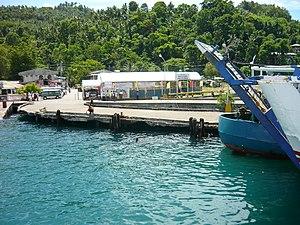
Mahinog est une municipalité des Philippines située dans l'est de la province de Camiguin.